Second Industrial Revolution

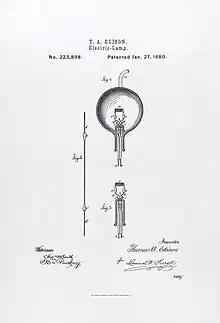
U.S. Patent#223898: Electric-Lamp, issued 27 January 1880

The increase in steel production from the 1860s meant that railways could finally be made from steel at a competitive cost. Being a much more durable material, steel steadily replaced iron as the standard for railway rail, and due to its greater strength, longer lengths of rails could now be rolled. Wrought iron was soft and contained flaws caused by included dross. Iron rails could also not support heavy locomotives and were damaged by hammer blow. The first to make durable rails of steel rather than wrought iron was Robert Forester Mushet at the Darkhill Ironworks, Gloucestershire in 1857.